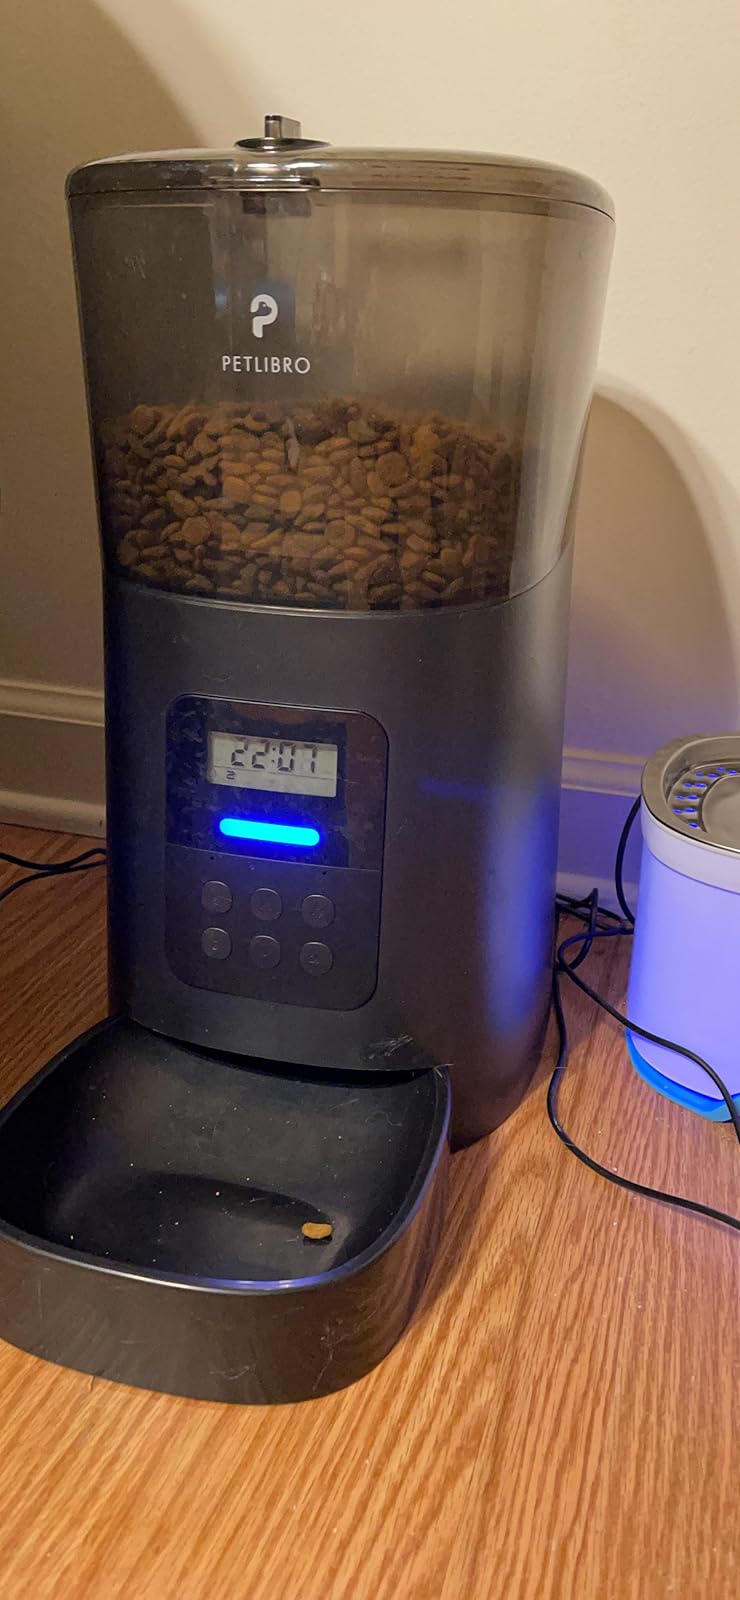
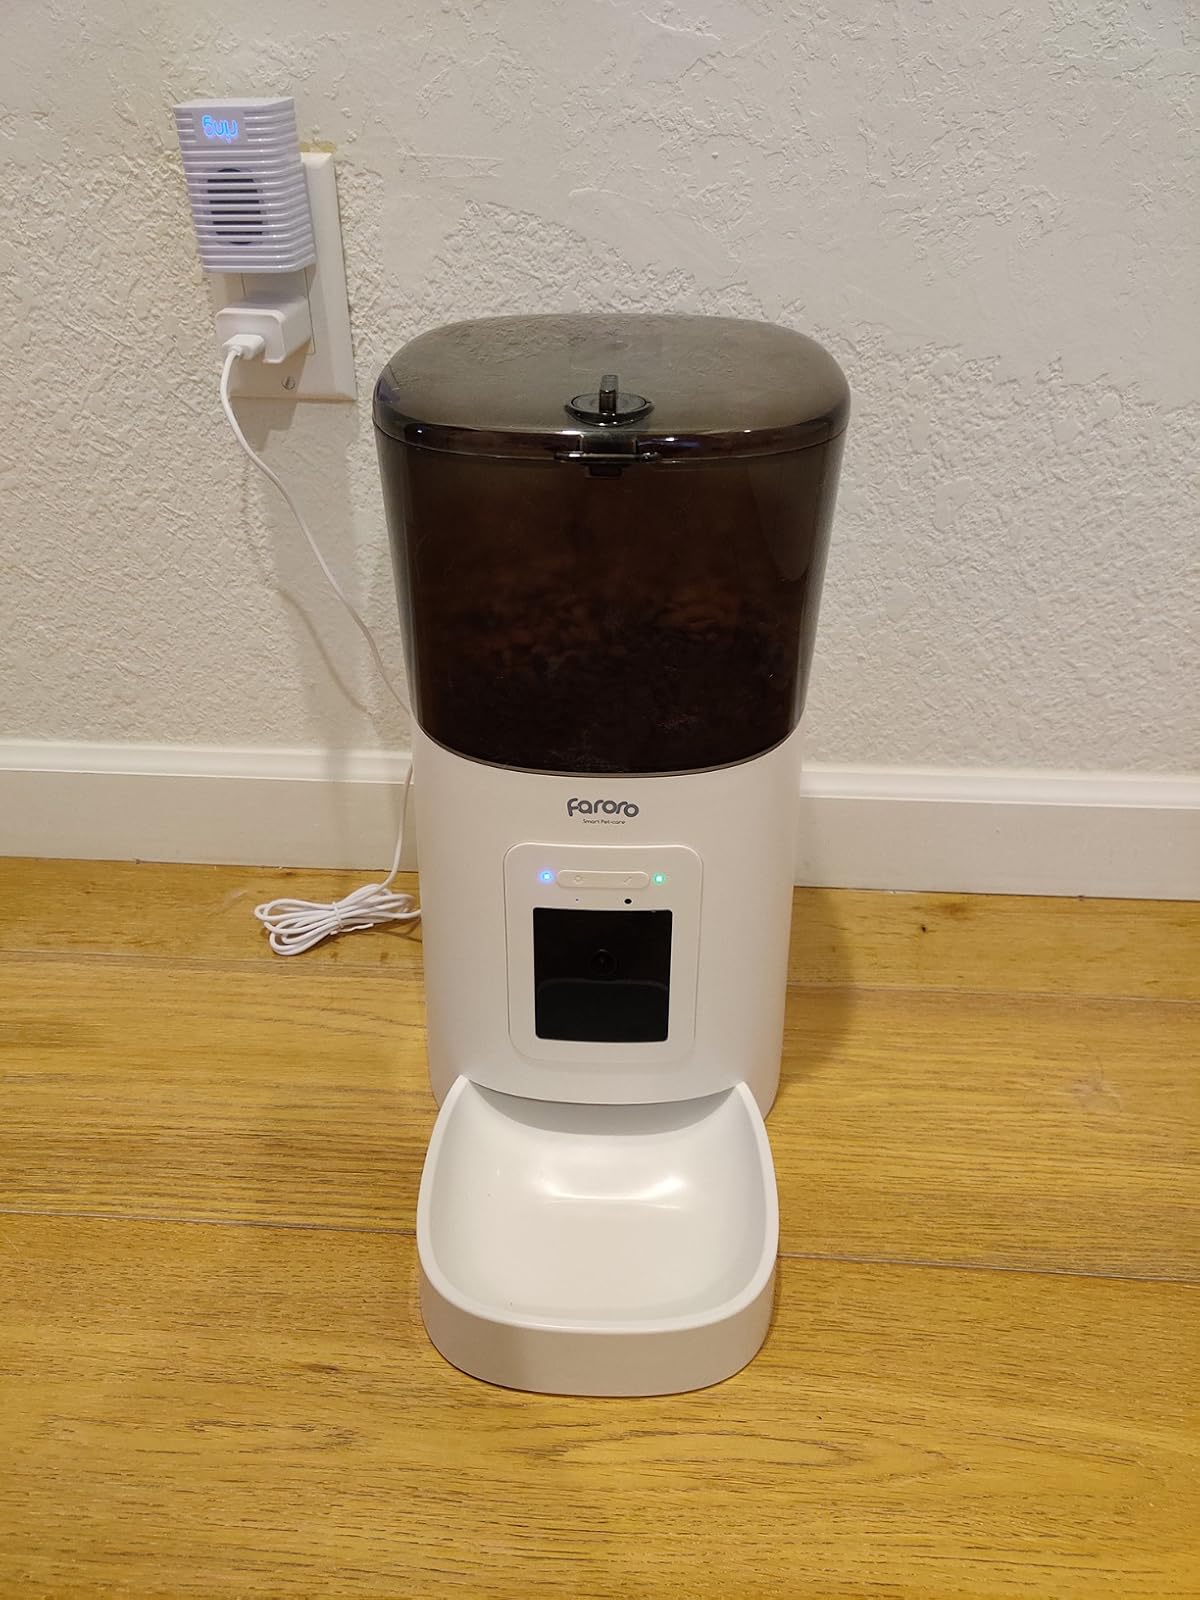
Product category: items_feeder
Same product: no